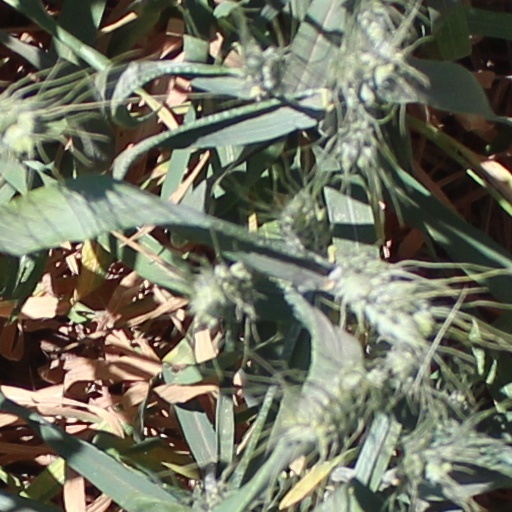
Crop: wheat